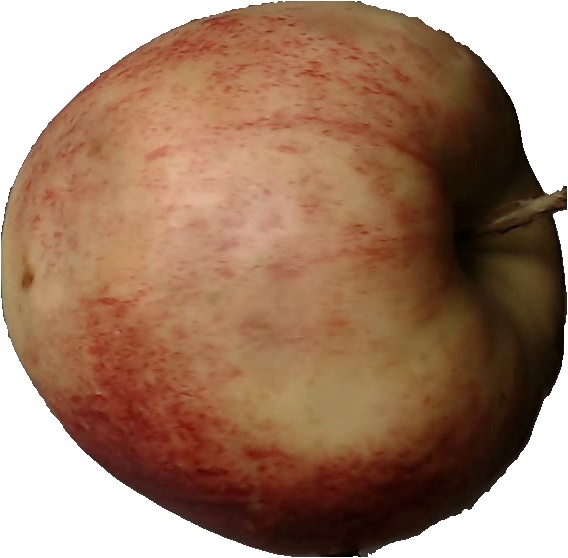
Label: apple_red_3